Matt Bellamy

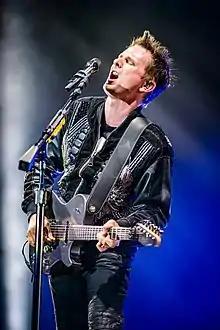
Bellamy performing with Muse in June 2018

Matthew James Bellamy (born 9 June 1978) is an English singer, songwriter and producer. He is the lead vocalist, guitarist, pianist, and lyricist for the English rock band Muse. He is recognised for his eccentric stage persona, wide tenor vocal range and musicianship.